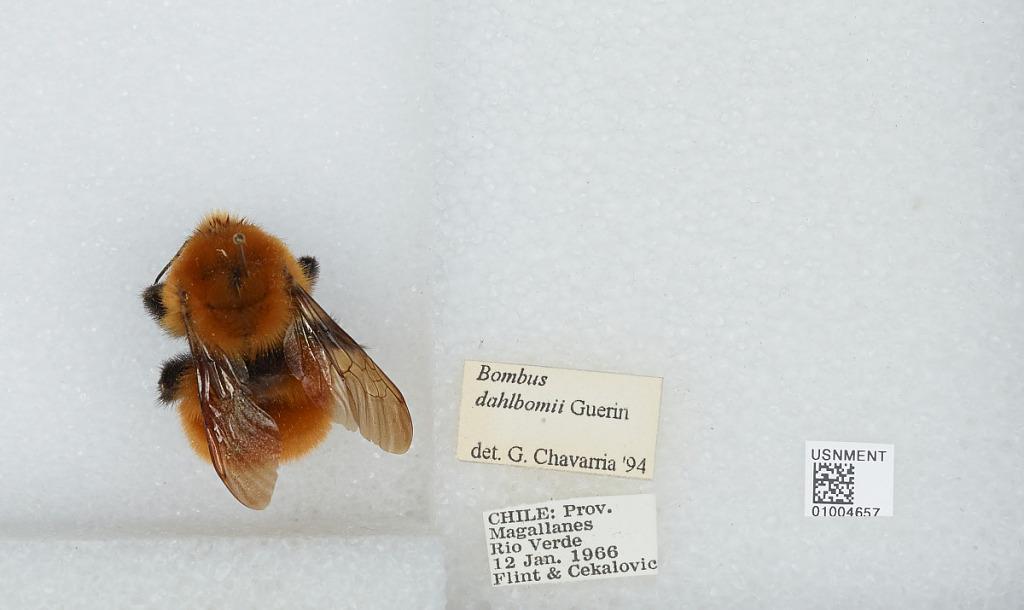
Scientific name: Bombus (Fervidobombus) dahlbomii Guérin
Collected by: Flint & T. Cekalovic
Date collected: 1966-1-12
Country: Chile
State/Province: Magallanes Y Antartica Chilena
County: Magallanes
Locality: Rio Verde
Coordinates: -52.65, -71.47
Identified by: Chavarria, G.